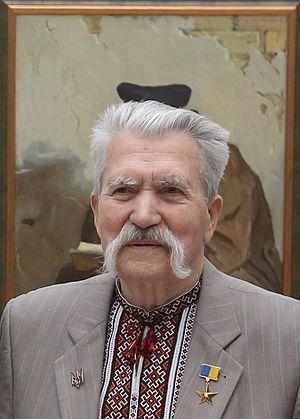
Levko Loukianenko, né le 24 août 1928 à Khrypivka et mort le 7 juillet 2018 à Kiev, est un homme politique soviétique puis ukrainien, ancien dissident durant l'époque soviétique et auteur de la déclaration d'indépendance de l'Ukraine en 1991.